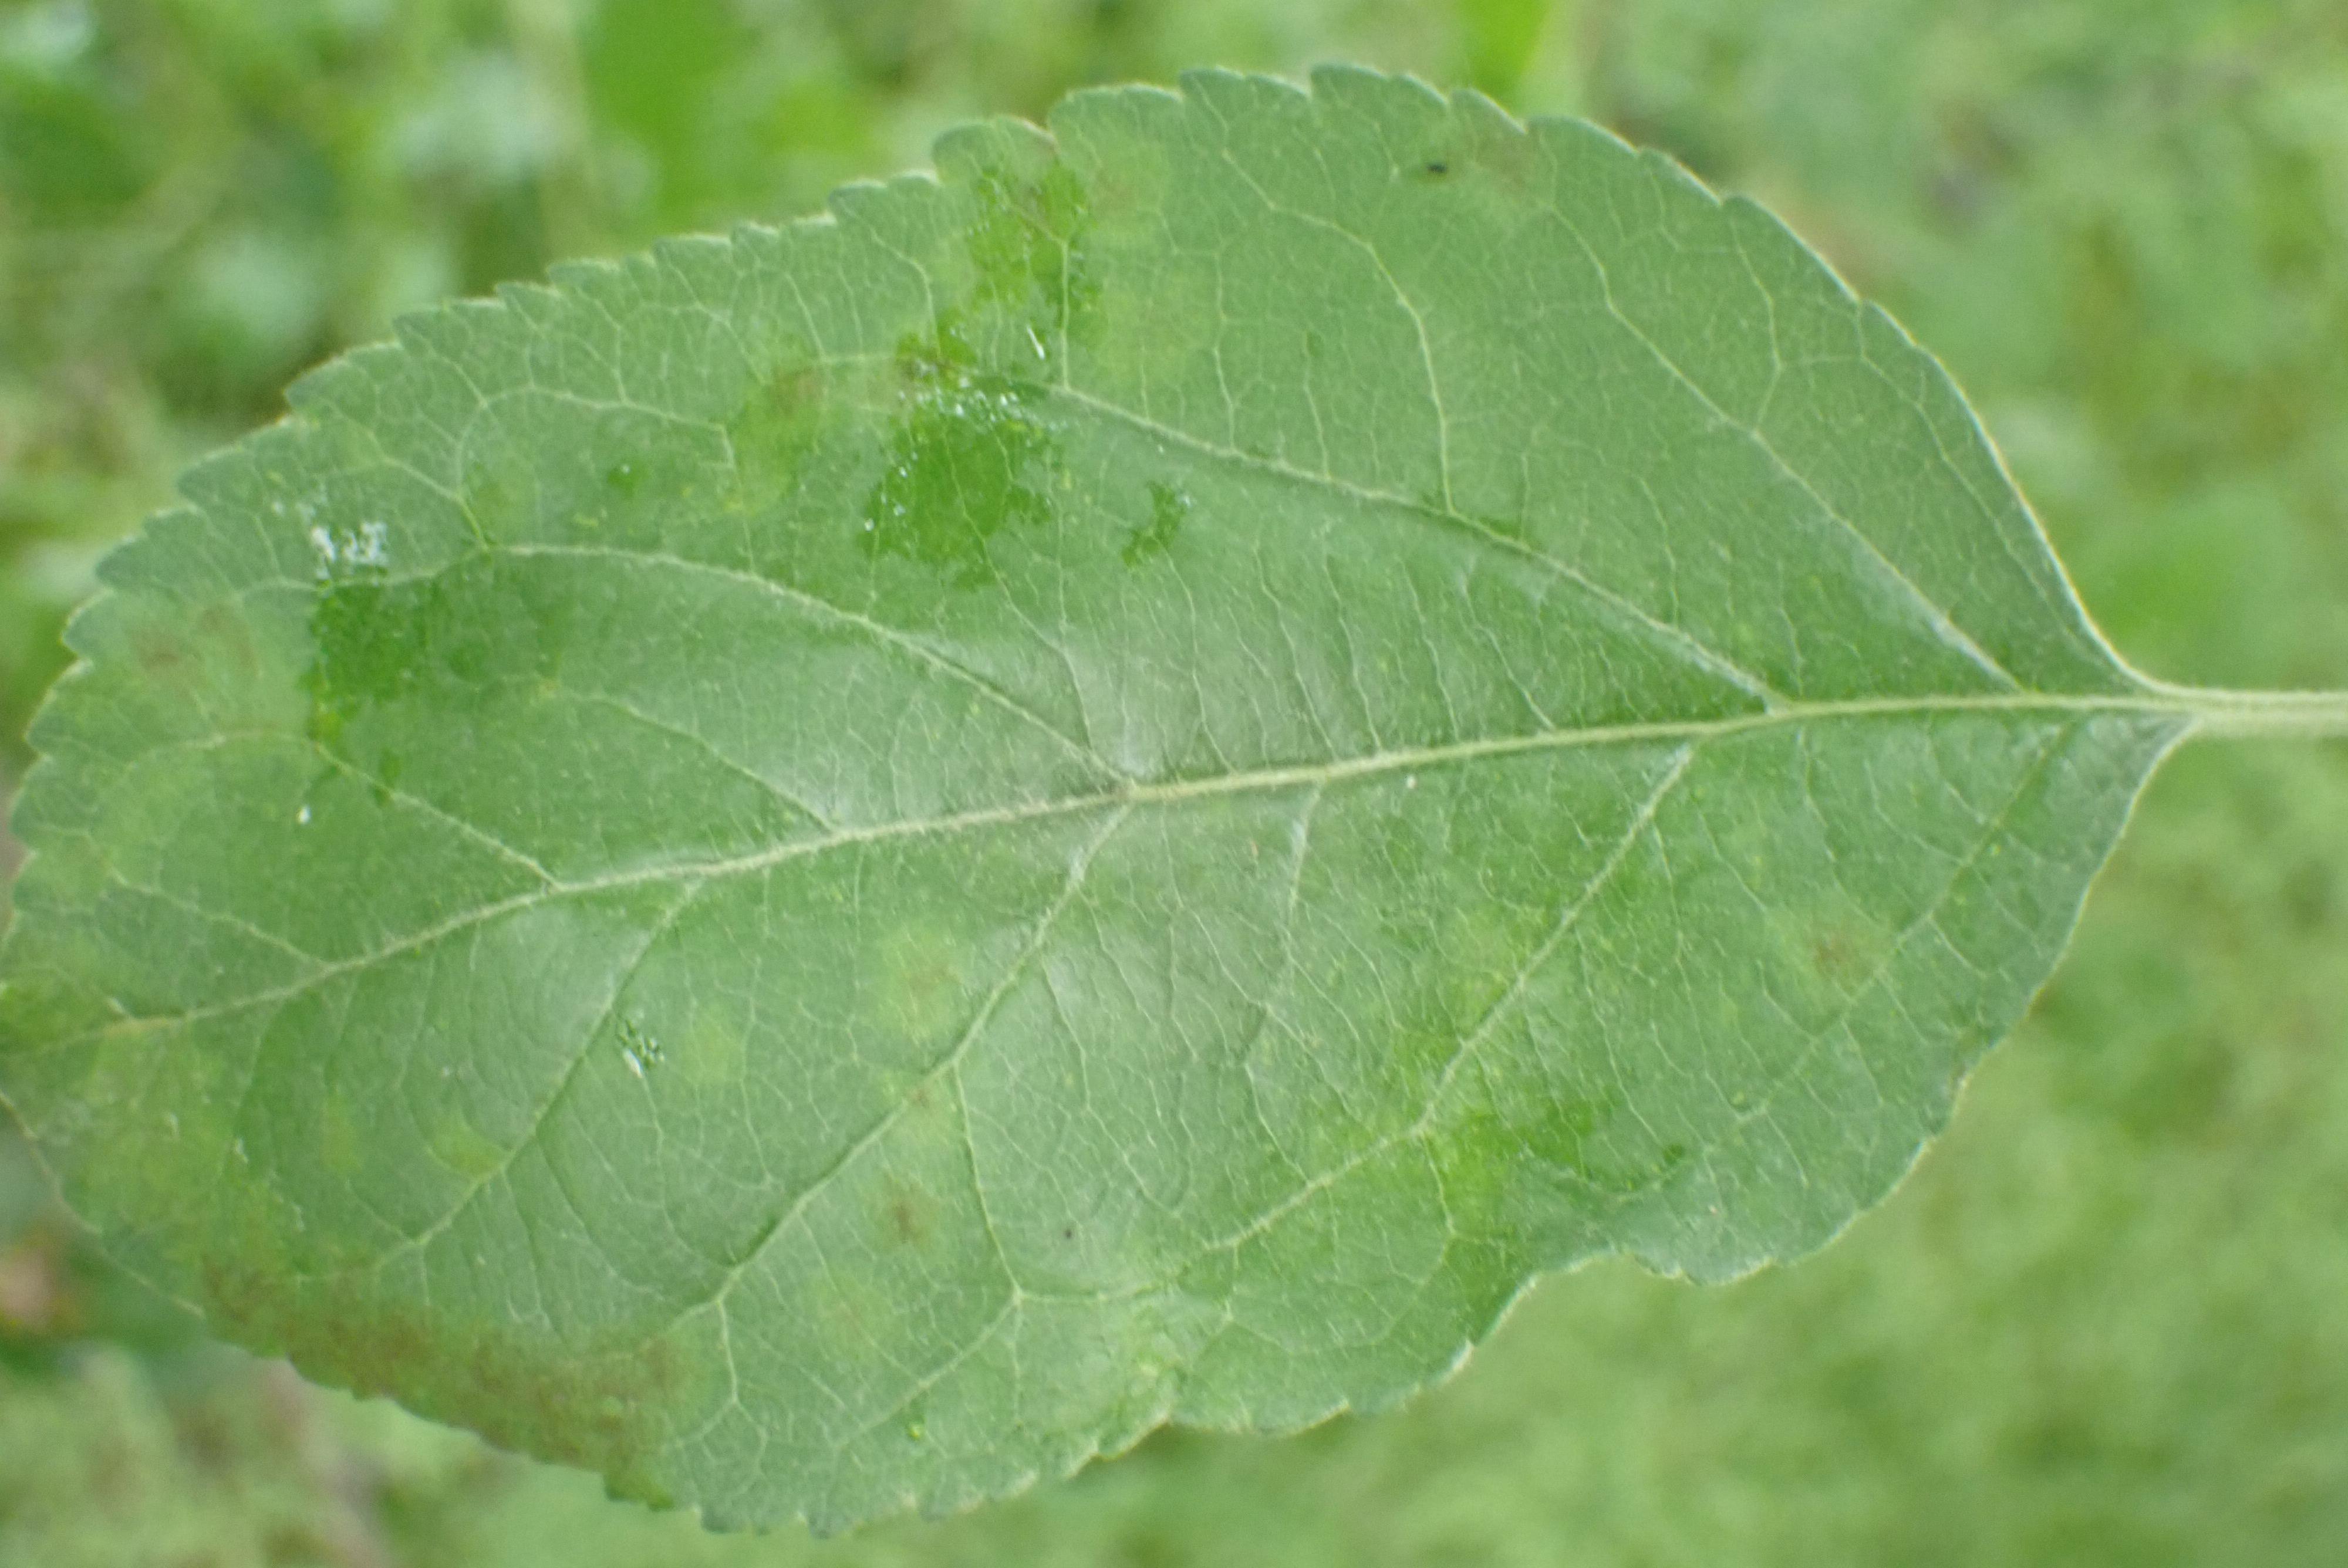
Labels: scab